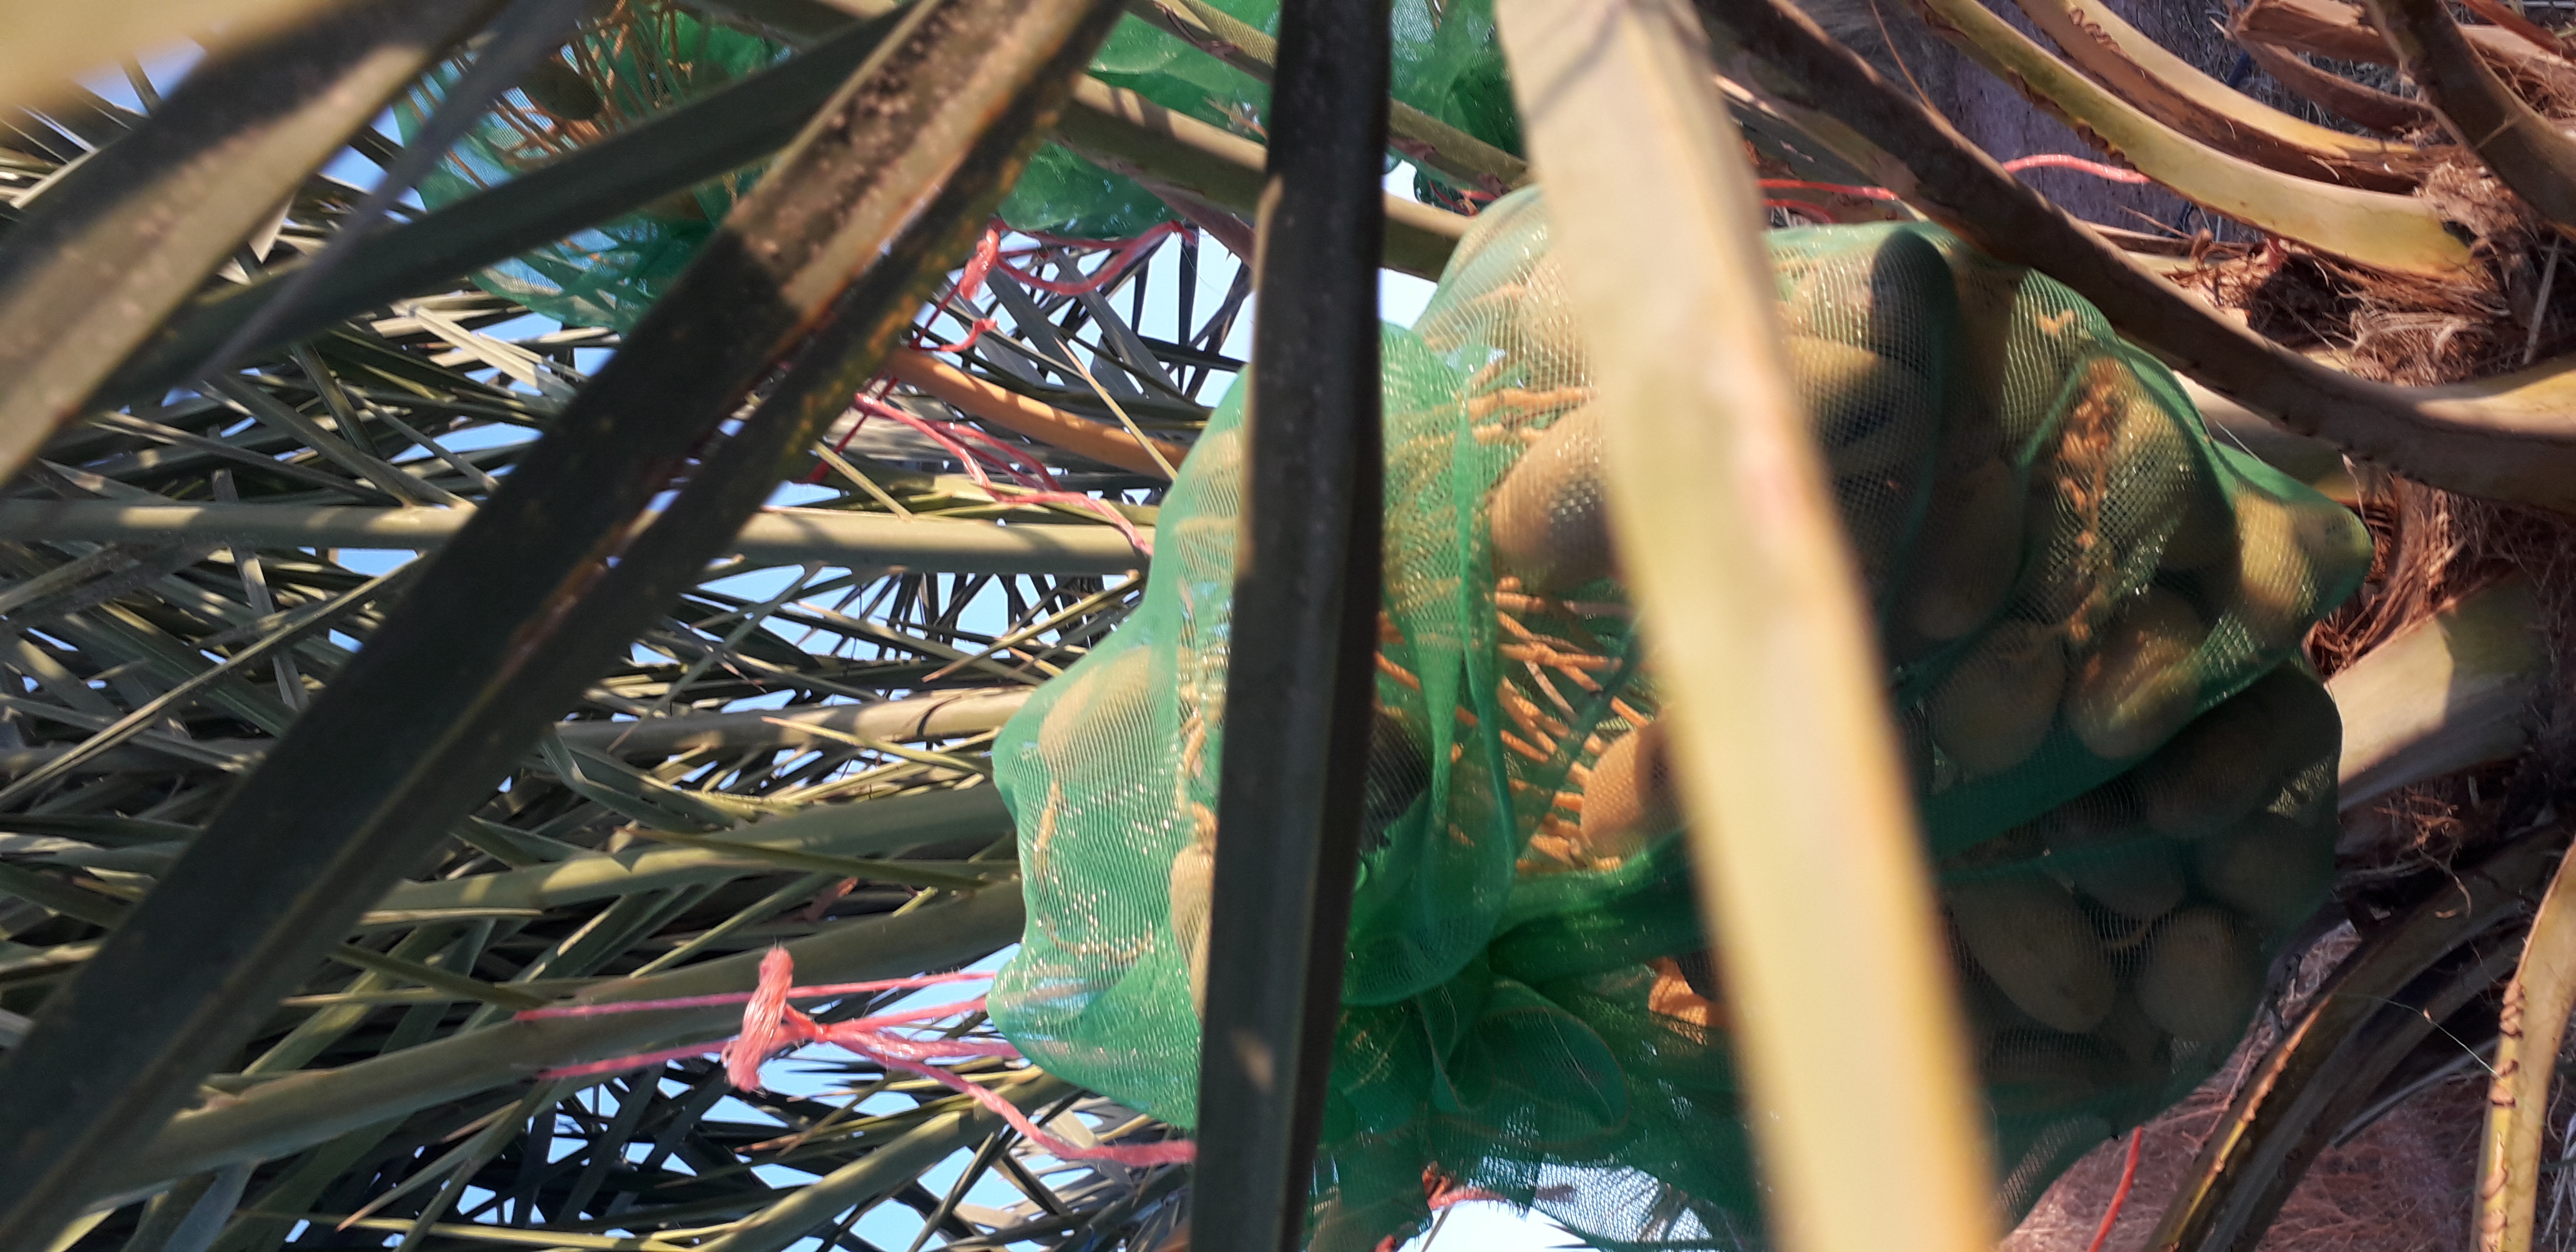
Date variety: Boumajhoul